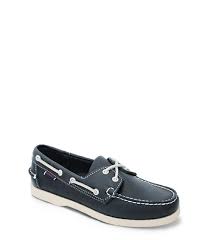
Label: Boat